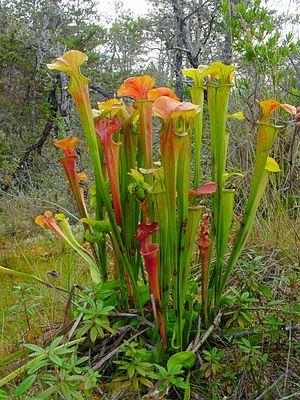
Sarracenia oreophila est une plante carnivore vivace, rhizomateuse, herbacée appartenant à la famille des Sarraceniaceae.